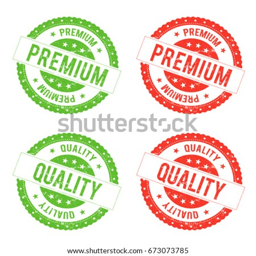
quality premium seal stamp / illustration of a set of green and red quality and premium seals , with grunge texture